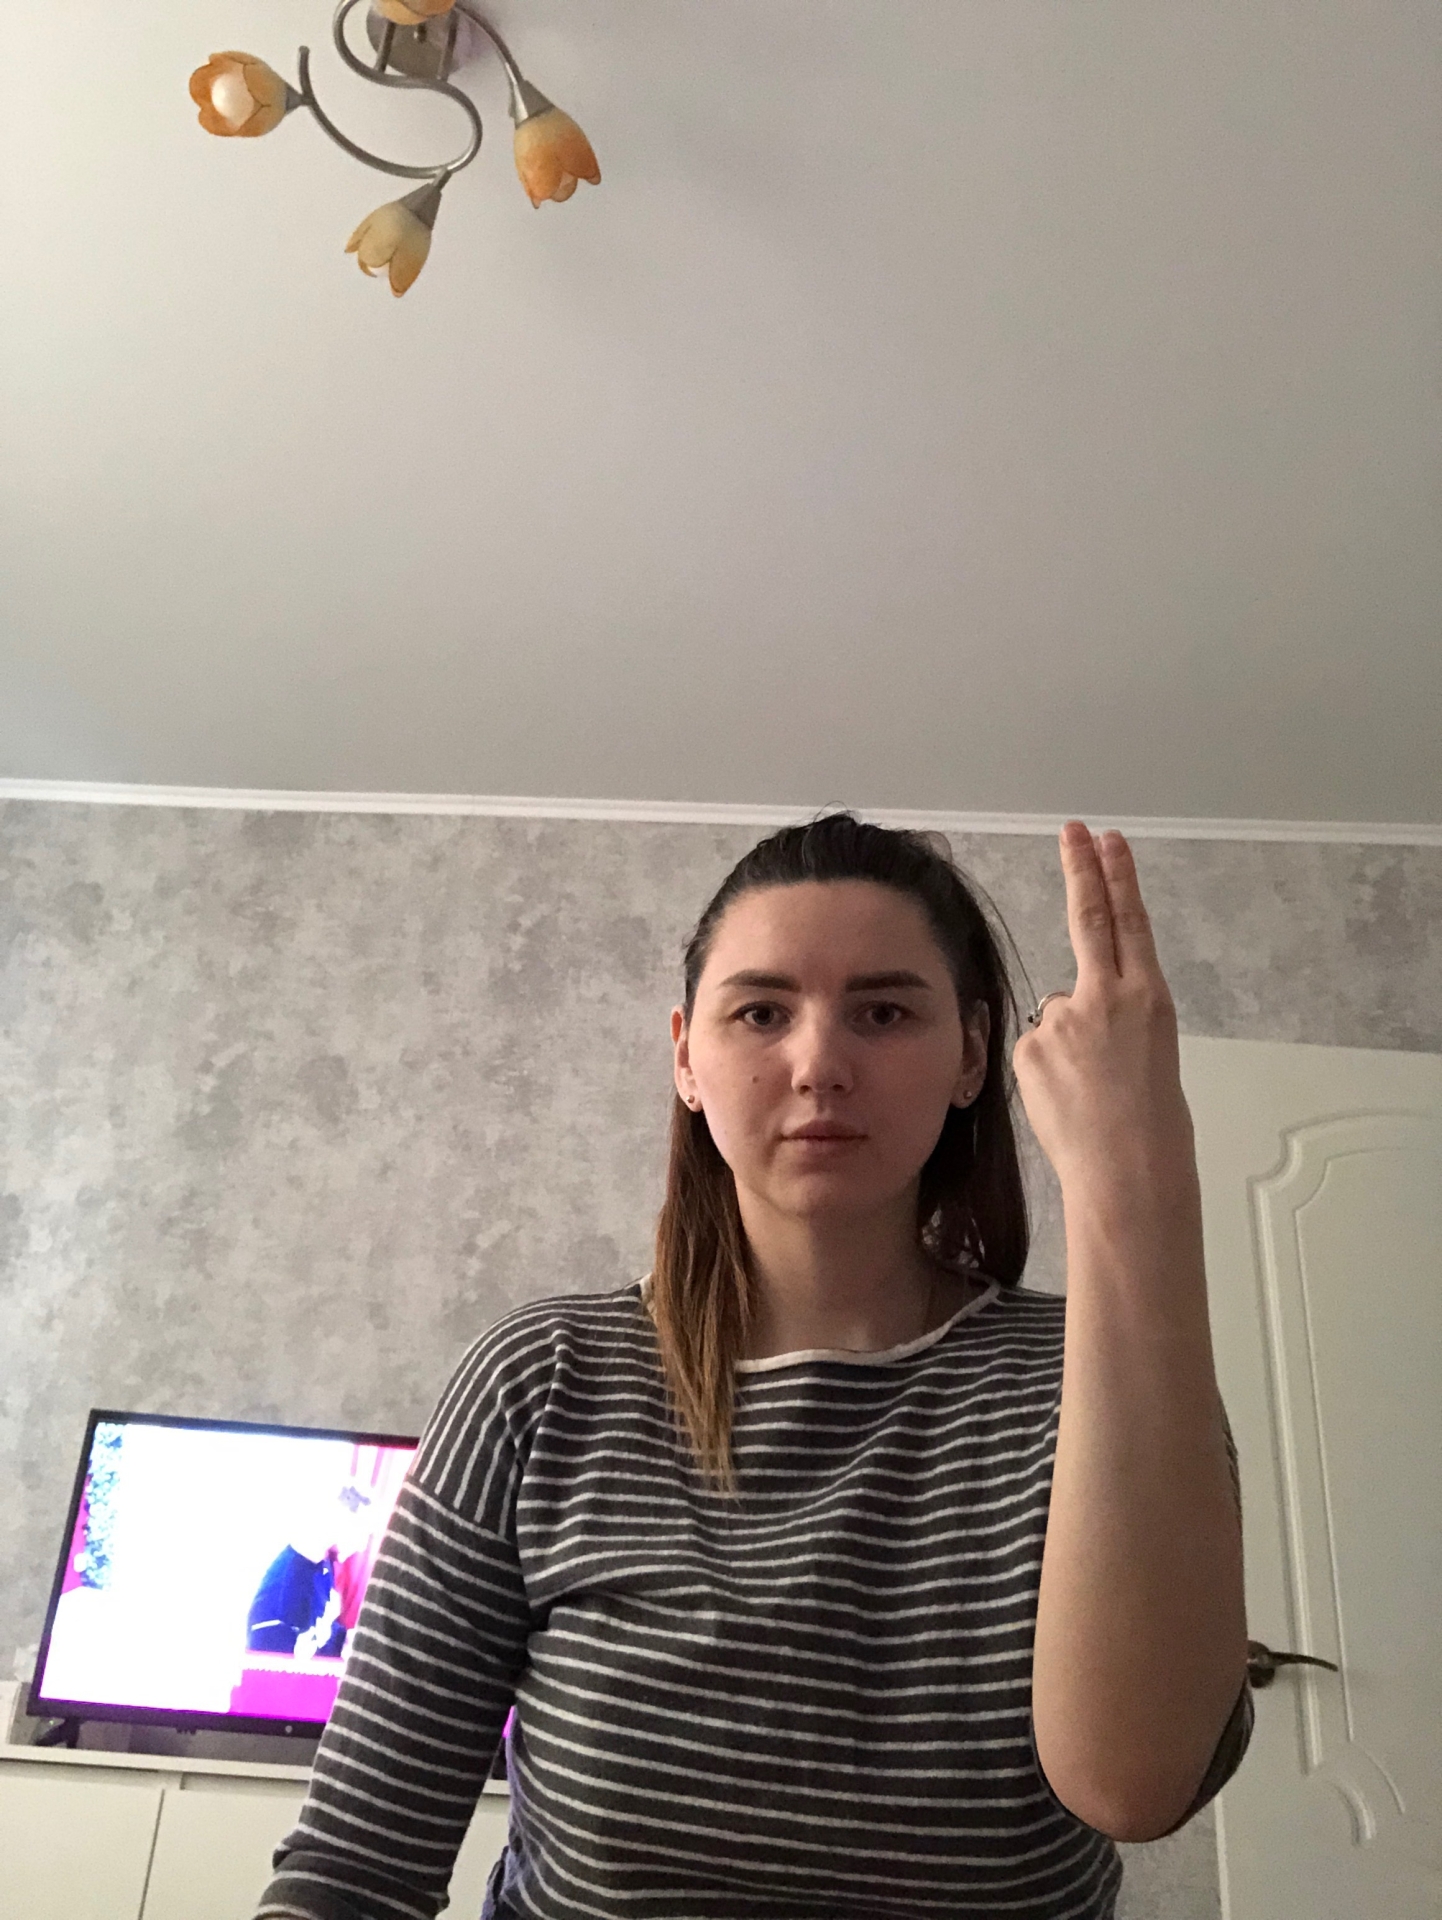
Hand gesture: two_up_inverted